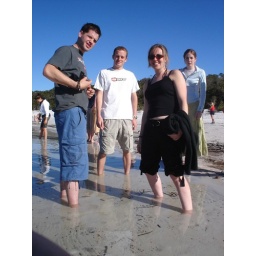
White sand Beaches early in the morning. This beach was 99% silica sand